List of mammals of Madagascar

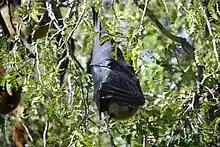
Madagascan flying fox

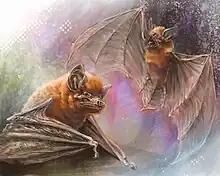
Manavi long-fingered bats

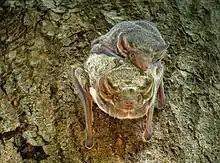
Mauritian tomb bat

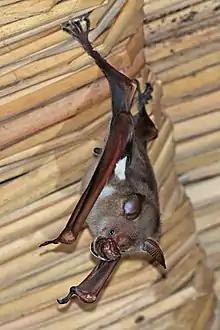
Commerson's roundleaf bat

Rodents make up the largest order of mammals, with over 40% of mammalian species. They have two incisors in the upper and lower jaw which grow continually and must be kept short by gnawing. Most rodents are small though the capybara can weigh up to . All the native nesomyid rodents of Madagascar are believed to descend from a common ancestor that rafted over from Africa 20–24 million years ago. There are about 39 nesomyid species in five subfamilies in Africa, compared to 27 in one subfamily extant in Madagascar. While nesomyids make up all of the native rodent species of Madagascar, they constitute less than 10% of those of Africa.